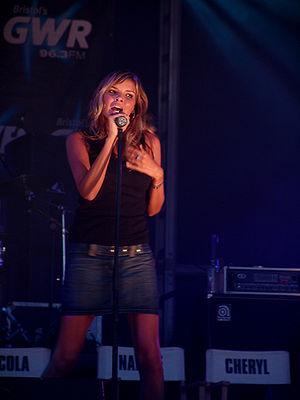
Nadine Coyle une chanteuse membre du groupe Girls Aloud.